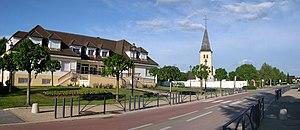
Abergement-la-Ronce est une commune française située dans le département du Jura en région Bourgogne-Franche-Comté. Ses habitants sont appelés les Abergeois et Abergeoises.